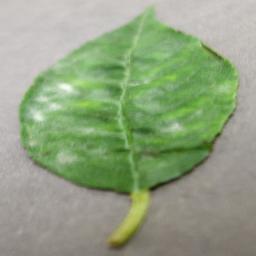
Label: Cherry___Powdery_mildew